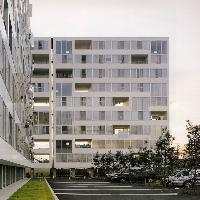
Weather: cloudy or overcast